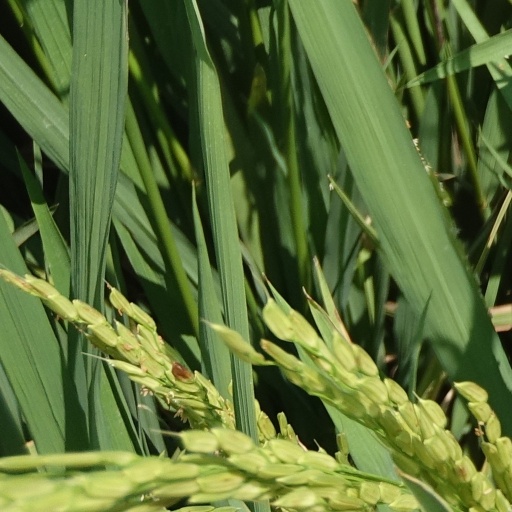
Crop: rice